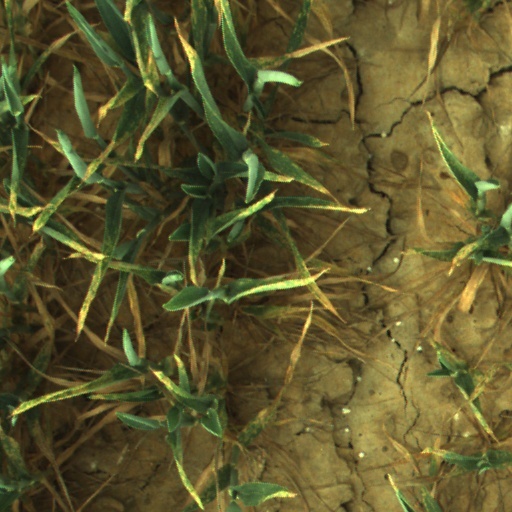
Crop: wheat